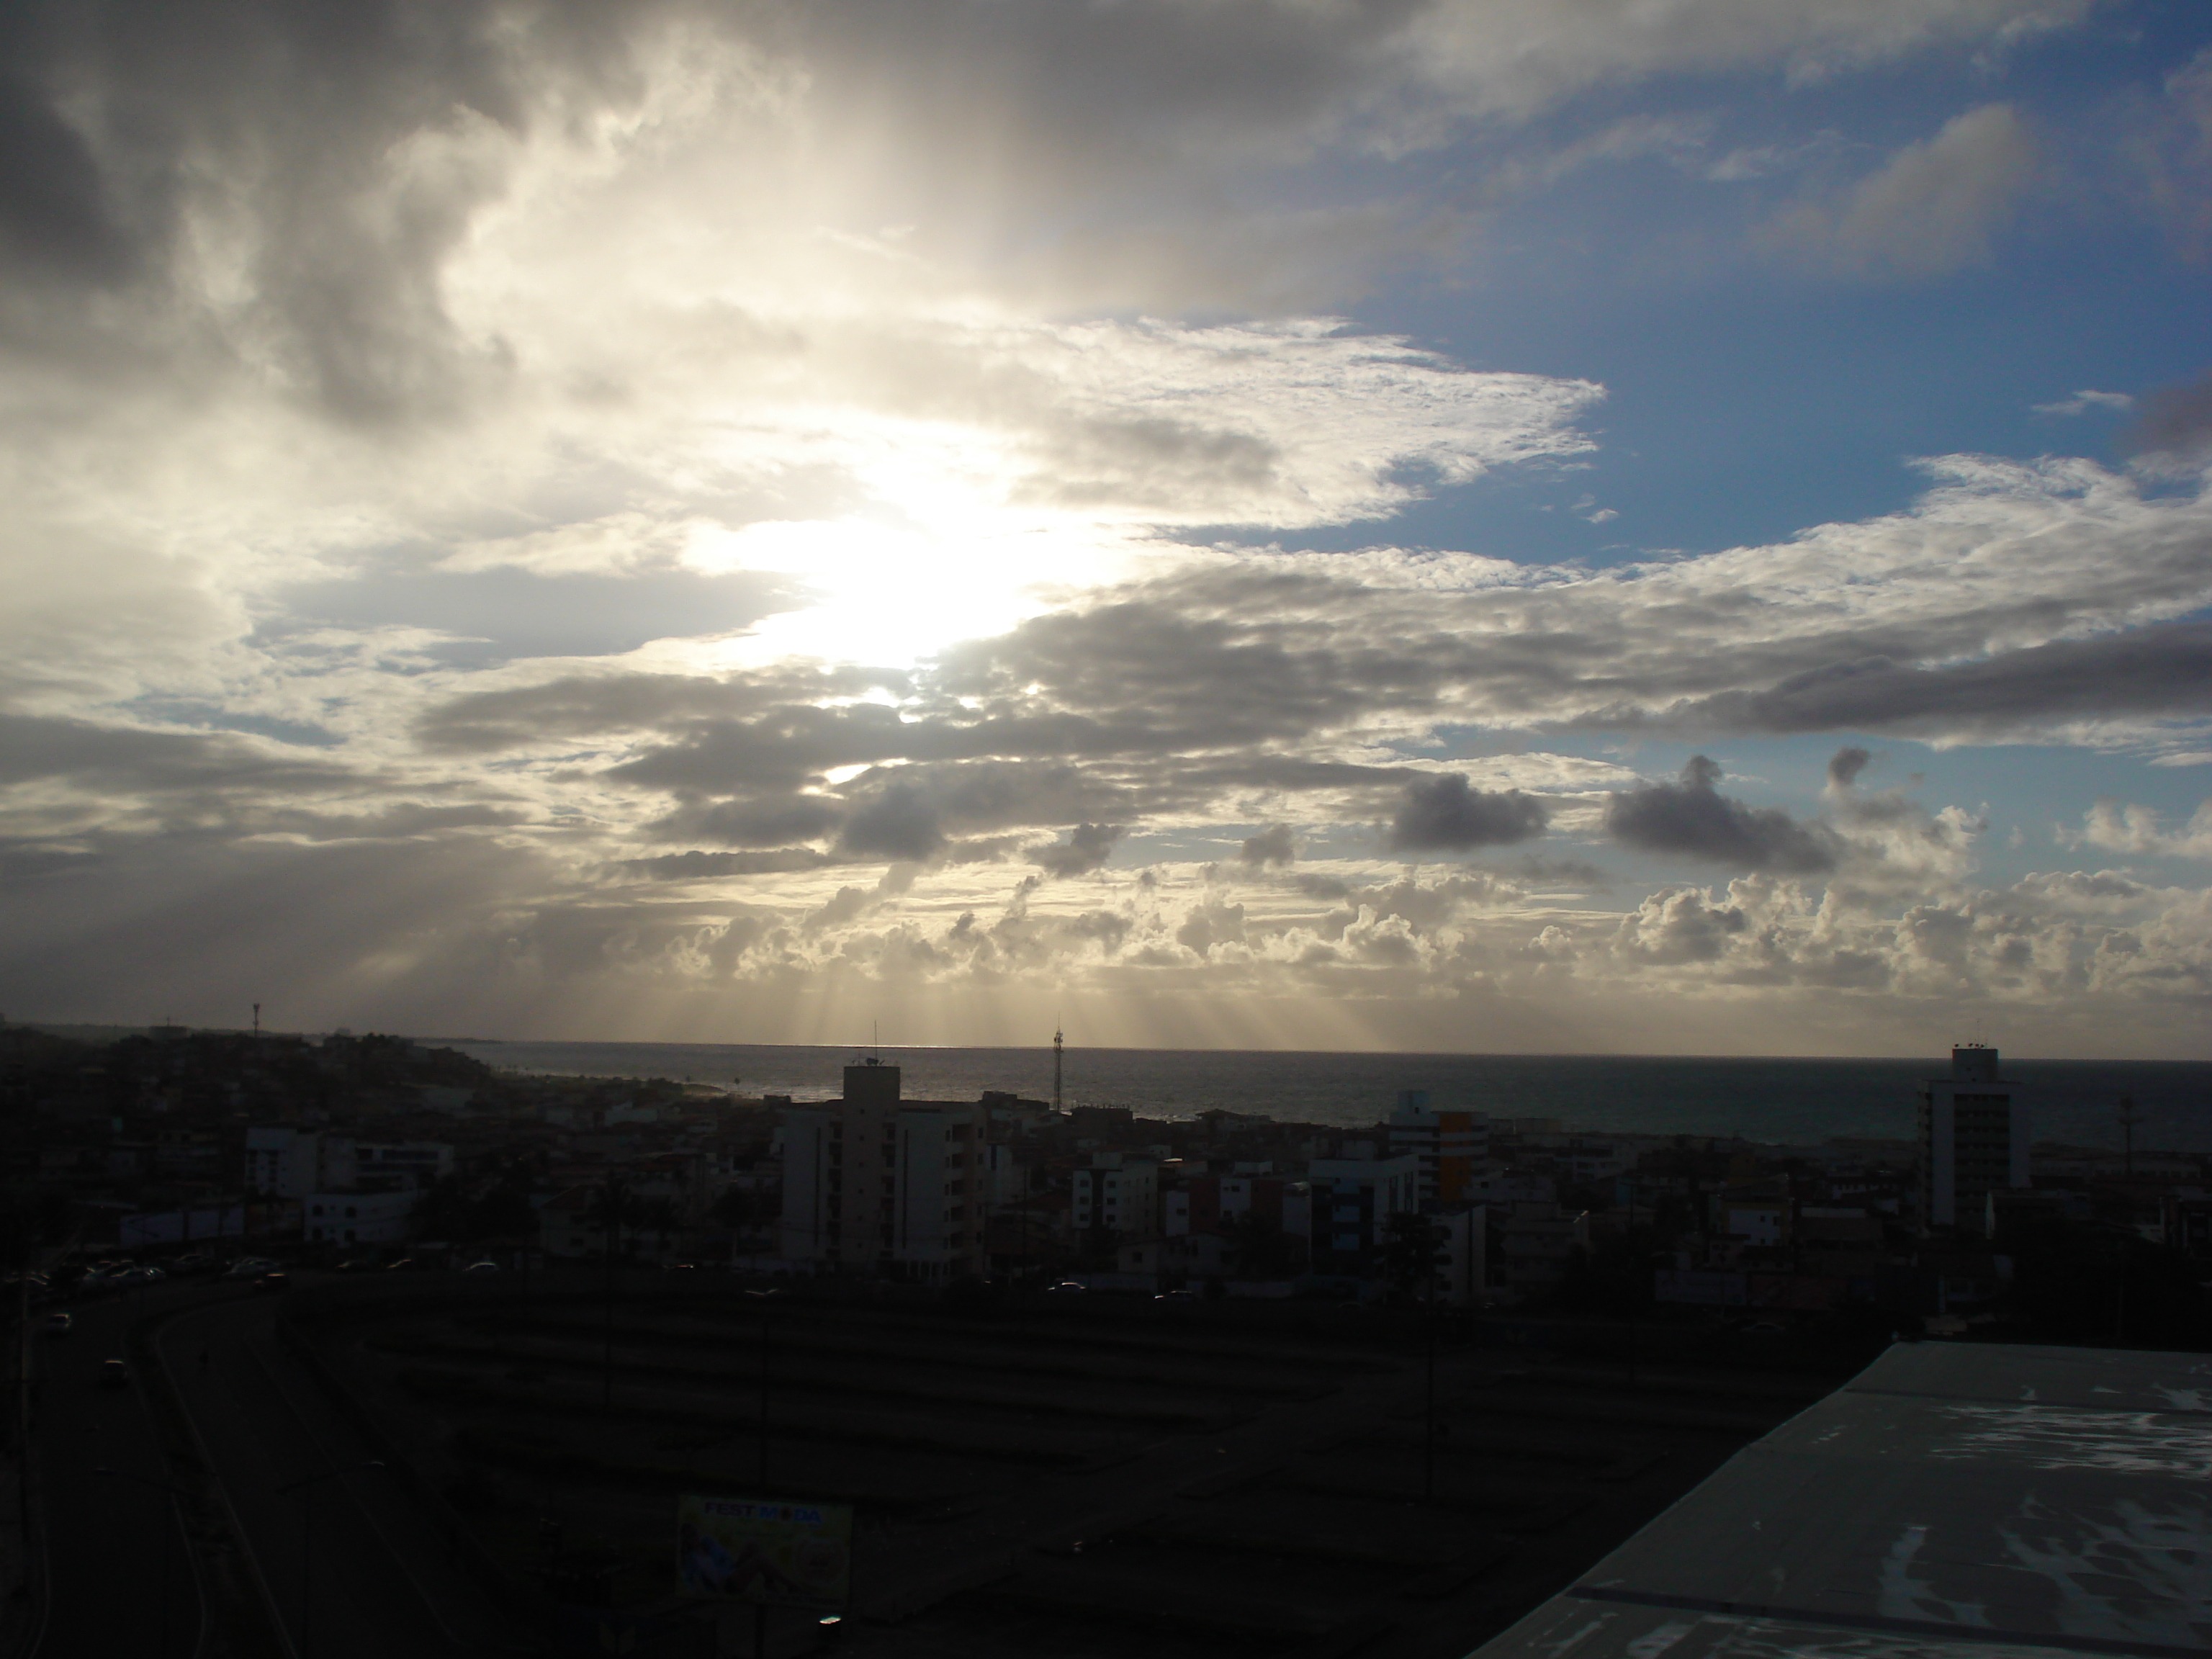
horizon, cloud, sky, sun, sunrise, sunset, skyline, sunlight, morning, dawn, atmosphere, dusk, evening, reflection, weather, darkness, bahia, salvador, afterglow, meteorological phenomenon, atmospheric phenomenon, atmosphere of earth